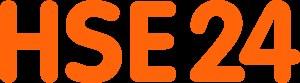
Home Shopping Europe est une chaîne de télévision spécialisée en télé-achat. Après avoir eu plusieurs bases au Royaume-Uni et en Belgique, la chaîne est aujourd'hui diffusée depuis l'Allemagne où elle diffuse un programme en allemand à destination de l'Allemagne, de la Suisse et de l'Autriche.